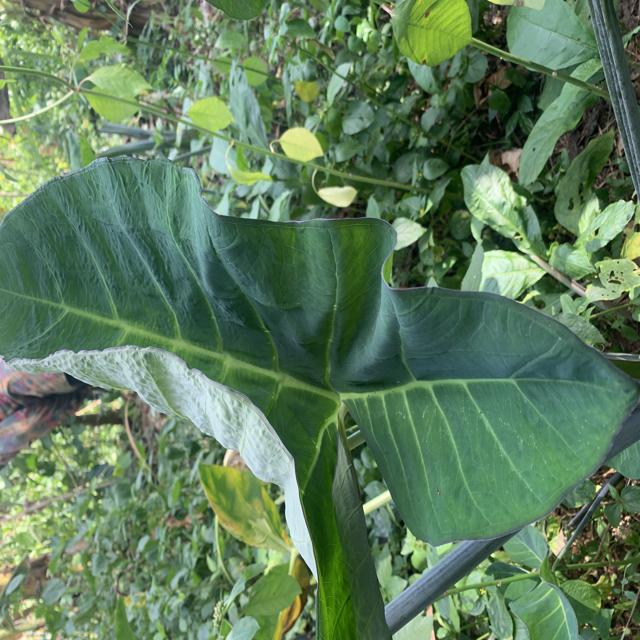
Label: Healthy